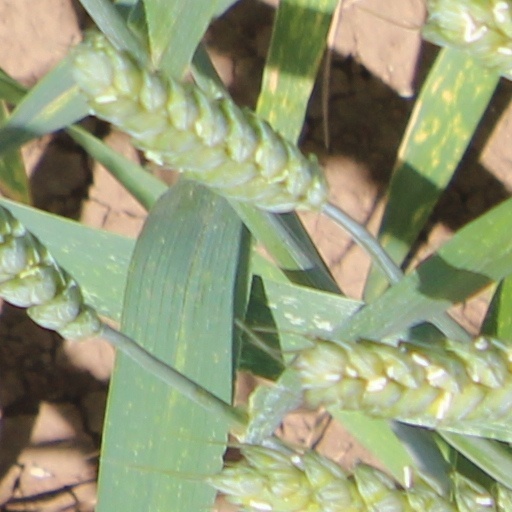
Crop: wheat